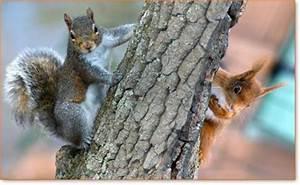
squirrel